Naval architecture

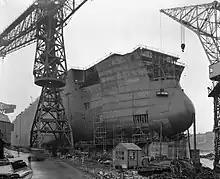
Shipbuilding with steel, 1973

Arrangements involves concept design, layout and access, fire protection, allocation of spaces, ergonomics and capacity.